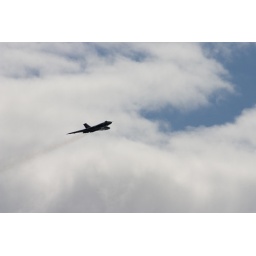
Vulcan flying on Saturday 19th at Farnborough. Shots taken fron 1st floor window in Frimley Green